Joseph von Hazzi

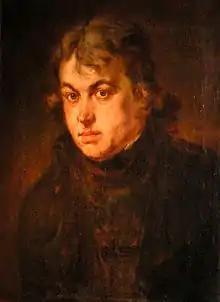
Joseph von Hazzi.

Hazzi was born in Abensberg. After studying law, he became Privy Councillor and Councillor of the Bavarian General State Directorate in Munich. His field was mainly the promotion of Bavarian agriculture; his 1799 proposal for the construction of the Main-Danube-Canal was rejected. He died in Elkofen.